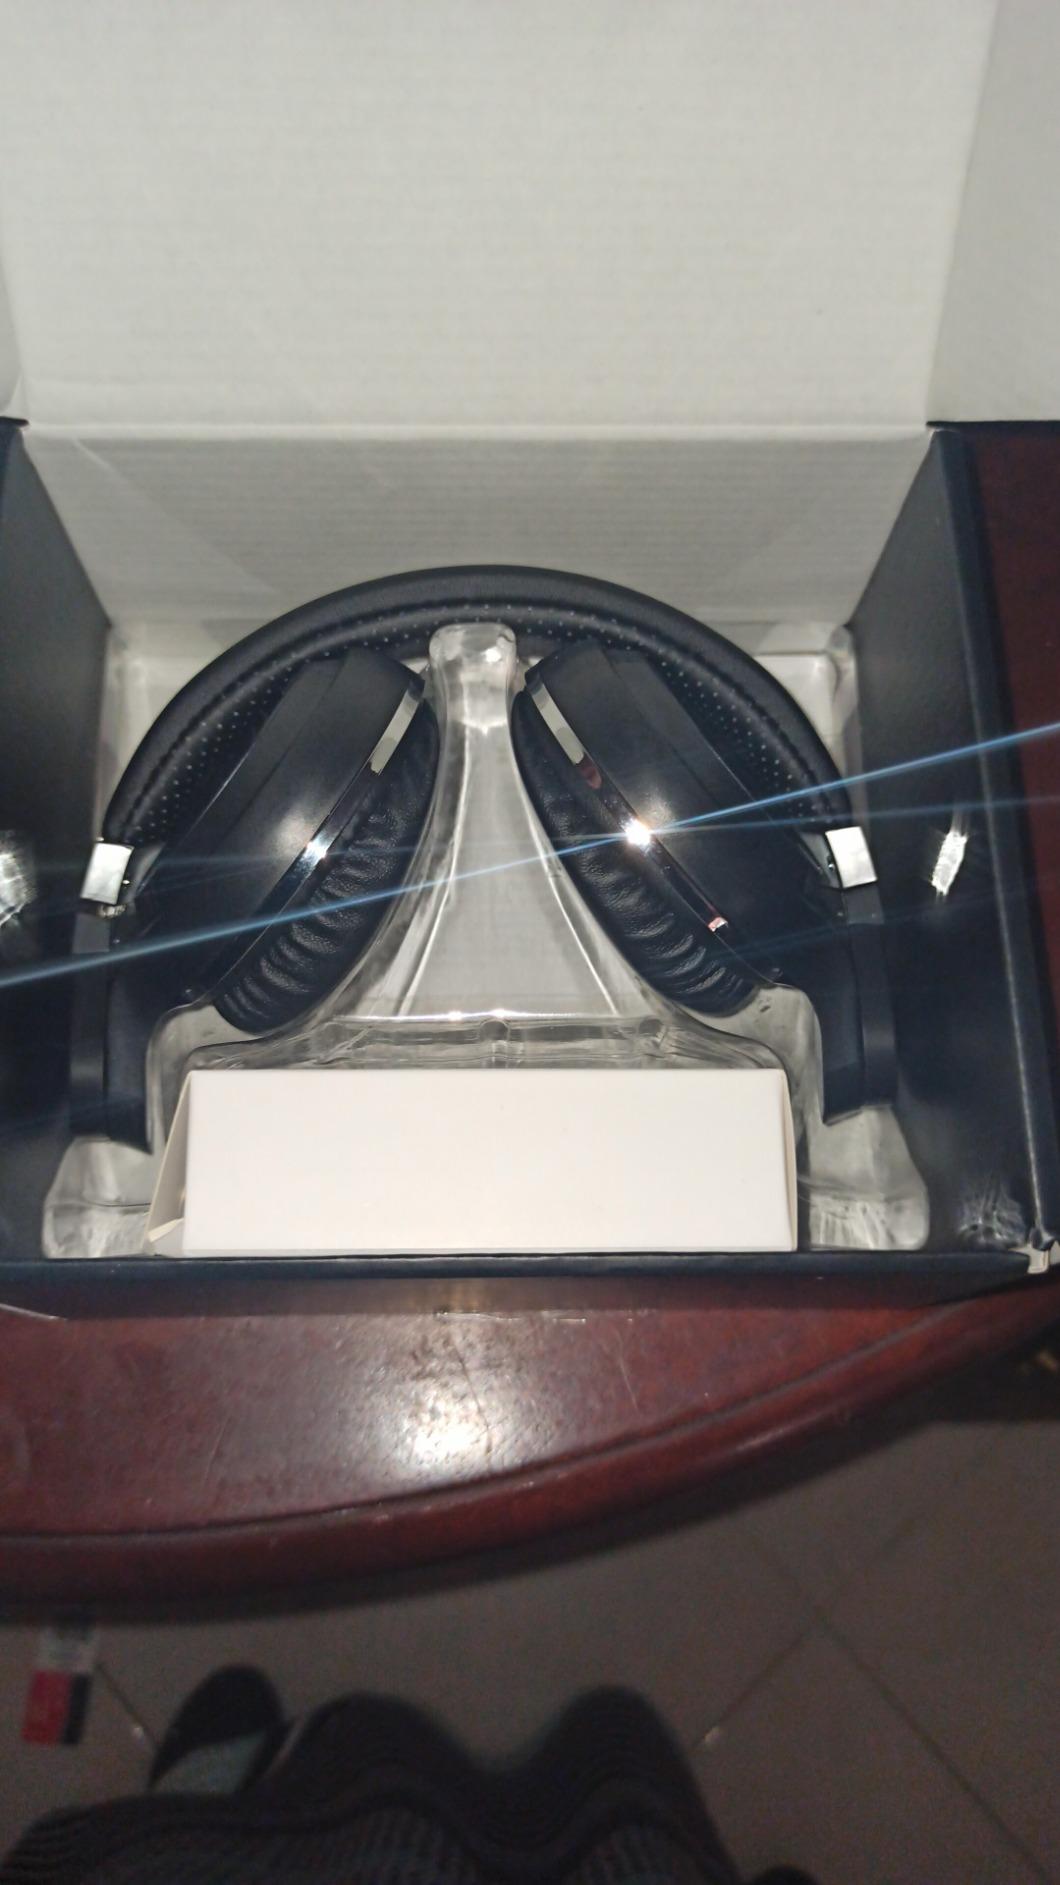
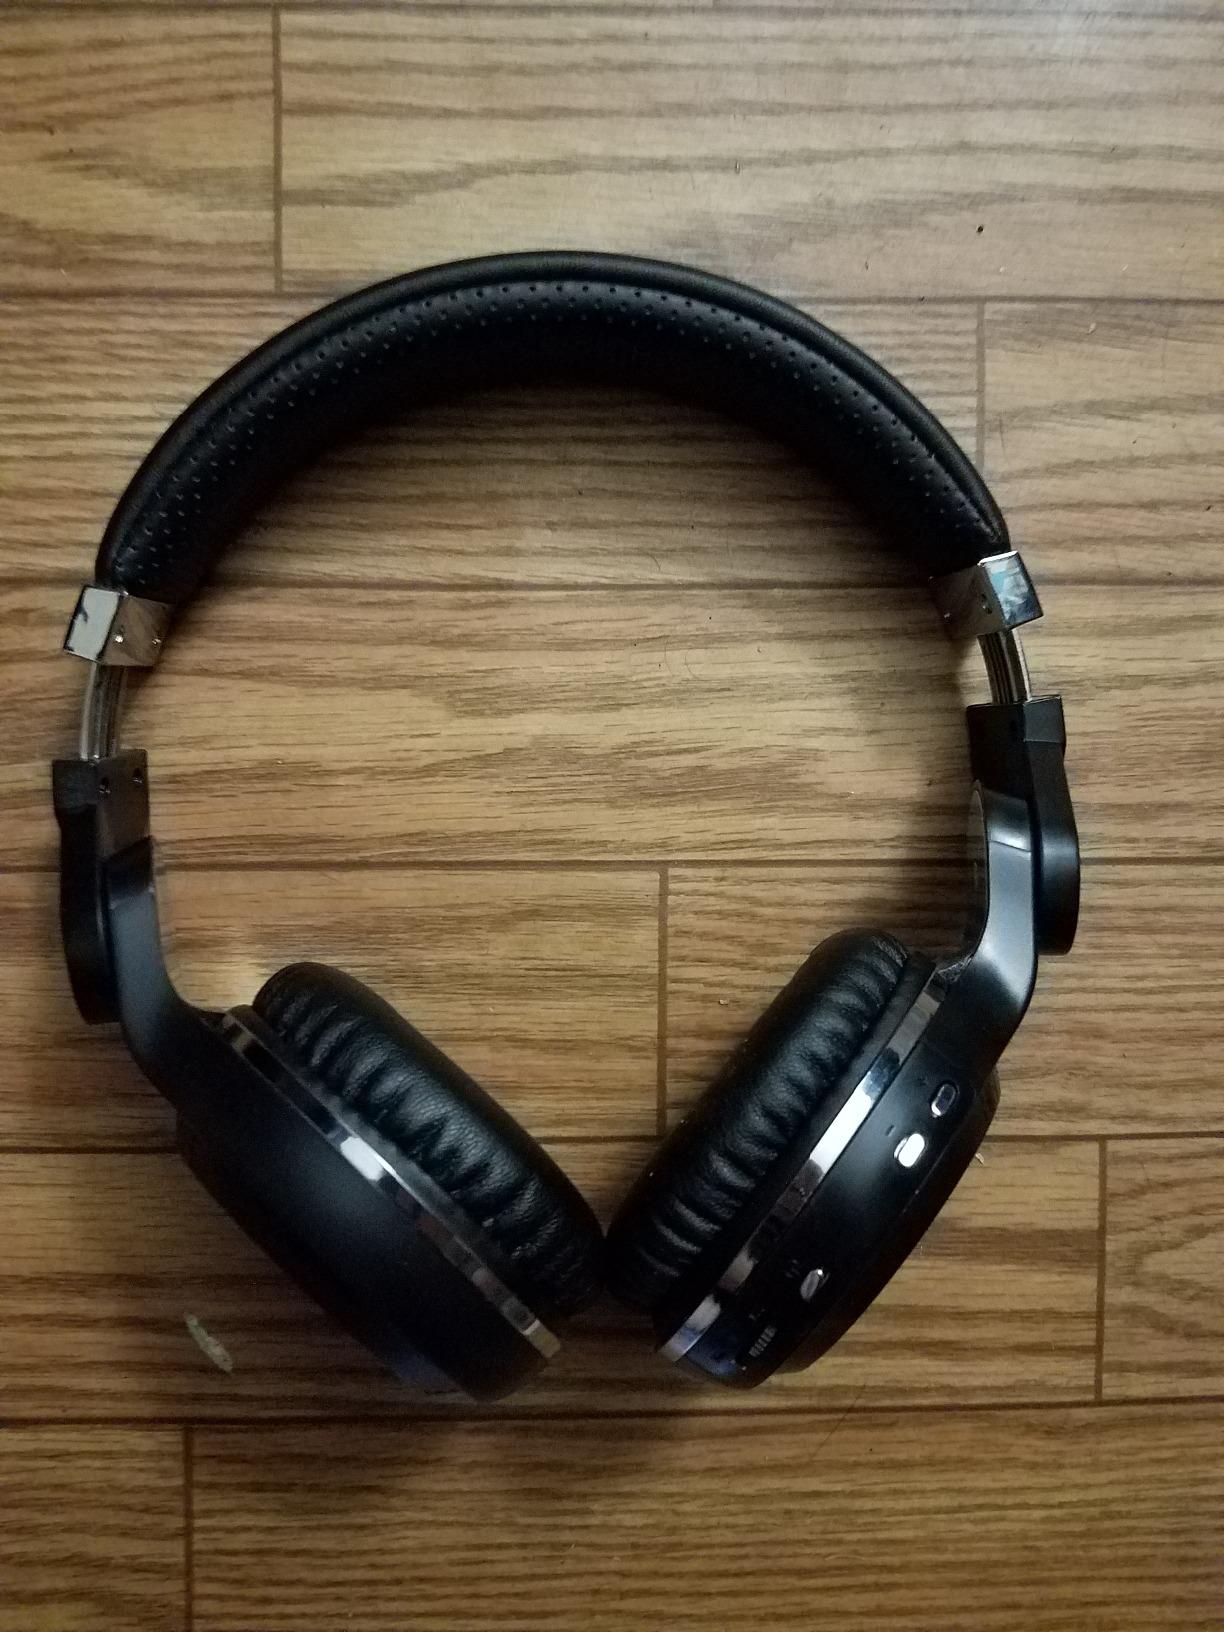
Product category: headphones
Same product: yes